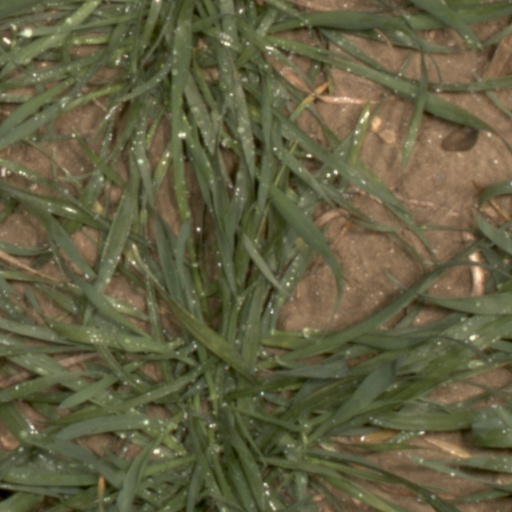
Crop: wheat